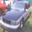
Label: automobile